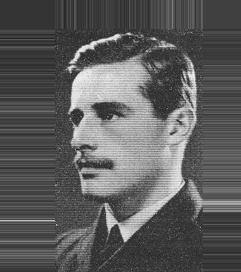
Age: 23